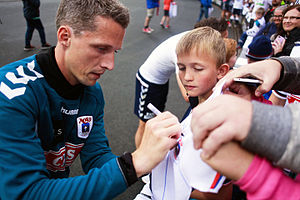
Morten Nordstrand
Morten Nordstrand angriber i fodboldklubben AGF (Aarhus Gymnastik Forening) skriver autografer på Ceres Arena i Aarhus.
Morten Nordstrand Nielsen er en dansk tidligere fodboldspiller, der gennem sin karriere spillede som angriber i bl.a. FC Nordsjælland og F.C. København. Han spillede i en kortere periode i den hollandske klub FC Groningen, hvor han dog var plaget af skader samt i karrierens efterår i australske Newcastle Jets FC.